RAF Little Sai Wan

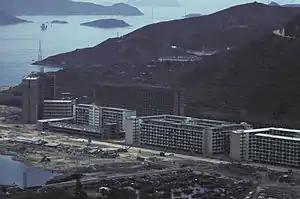
RAF Little Sai Wan in the background

RAF Little Sai Wan was a signals intelligence station in the Siu Sai Wan area of Hong Kong.